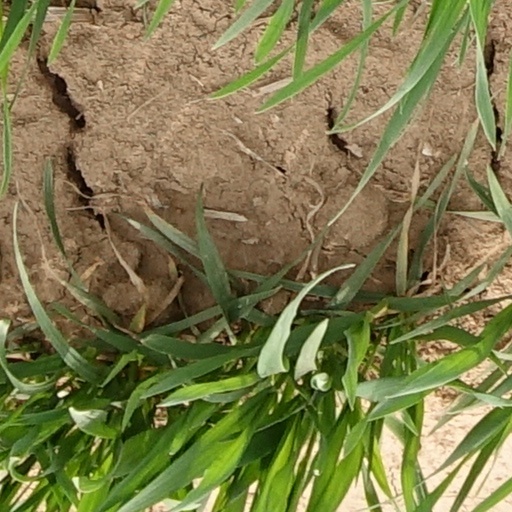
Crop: wheat